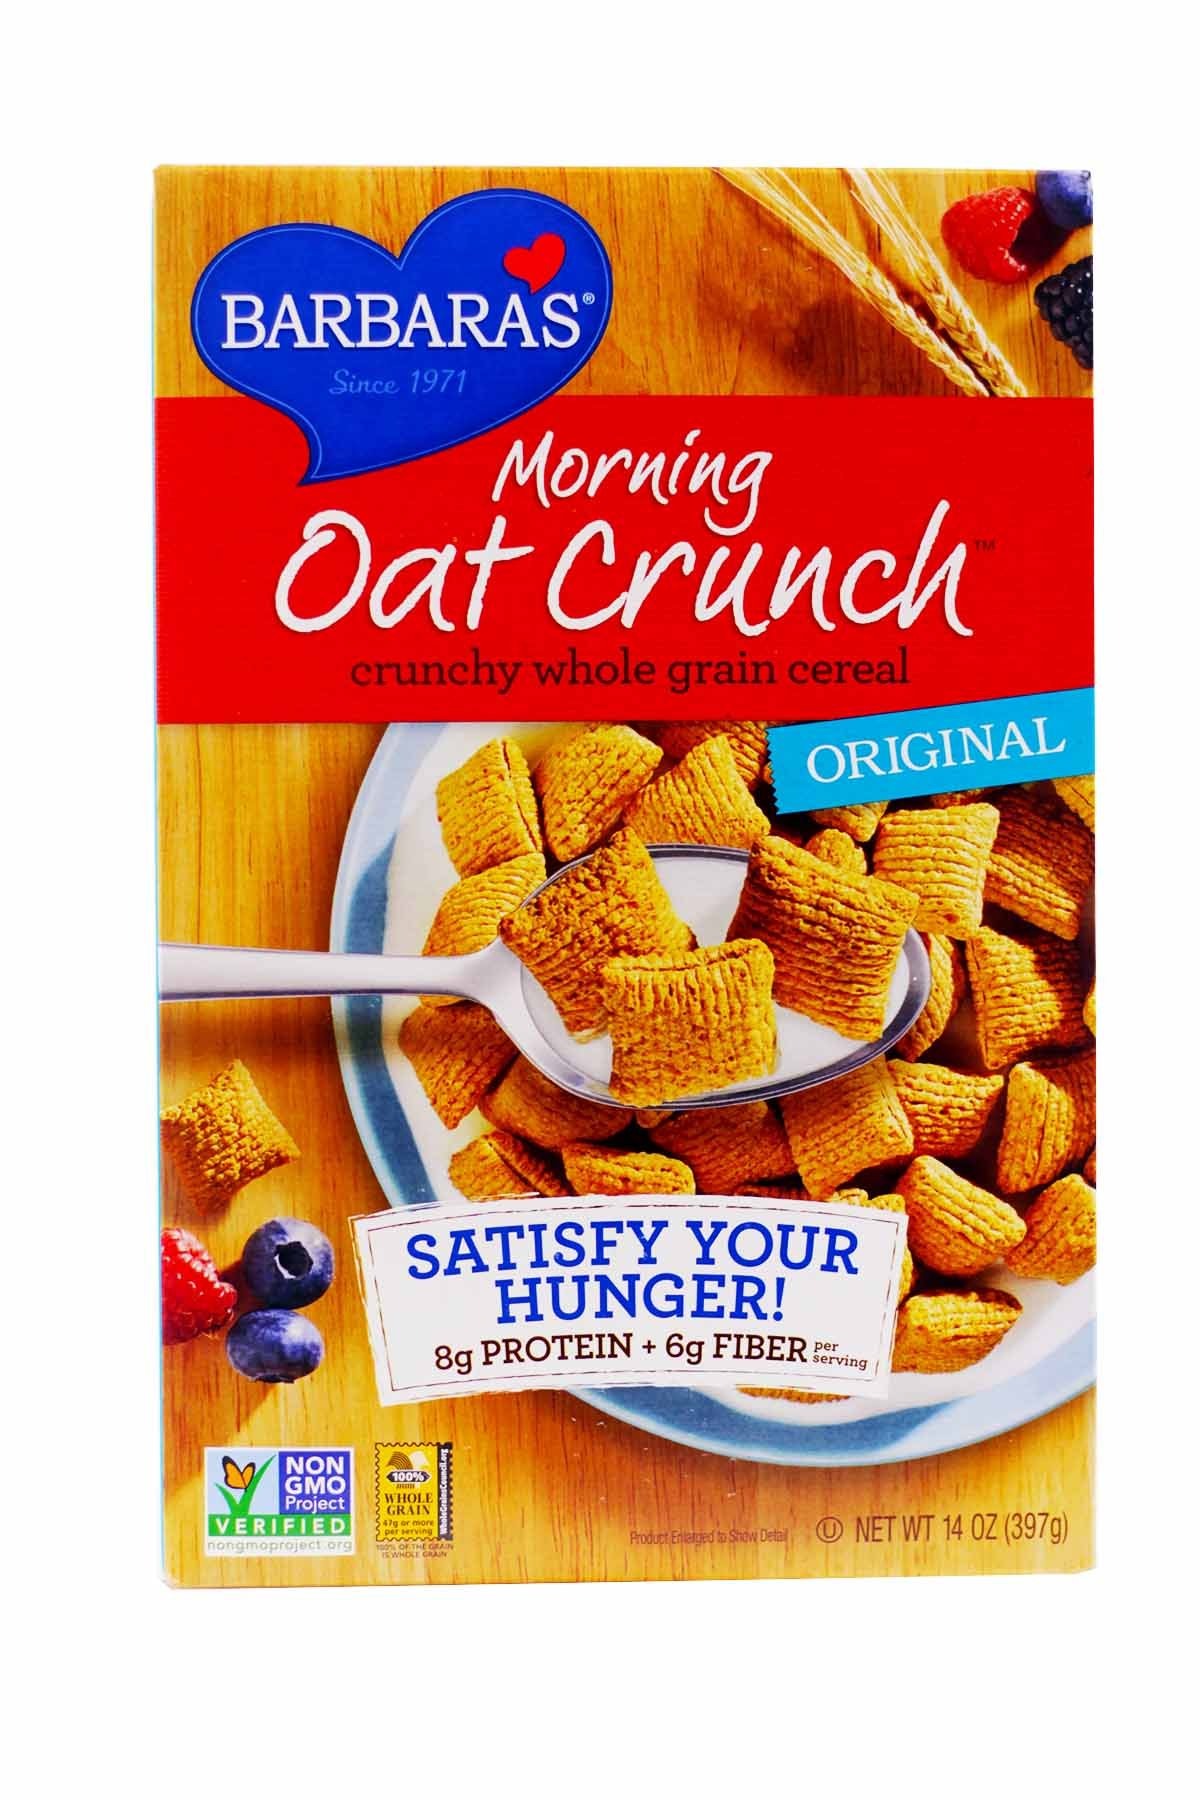
Item Name: Barbara's Bakery Morning Oat Crunch Cereal, Original, 14 Ounce (Pack of 12)
Bullet Point 1: Super crunchy and toasty-tasting whole grain oats and wheat to make the best breakfast
Bullet Point 2: Makes for a delicious and healthy breakfast or snack time
Bullet Point 3: Contains 6 grams of protein and 5 grams of fiber
Bullet Point 4: Also contains 42 grams of whole grain goodness
Bullet Point 5: Non-GMO Project Verified seal
Value: 168.0
Unit: Ounce

Price: 6.77